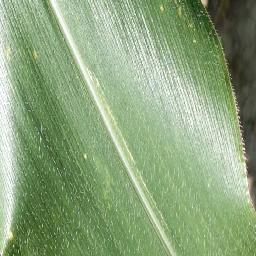
Label: Corn_(Maize)___Healthy